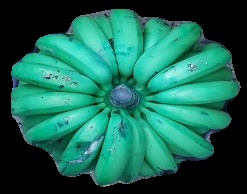
Variety: pachbale
Grade: grade2